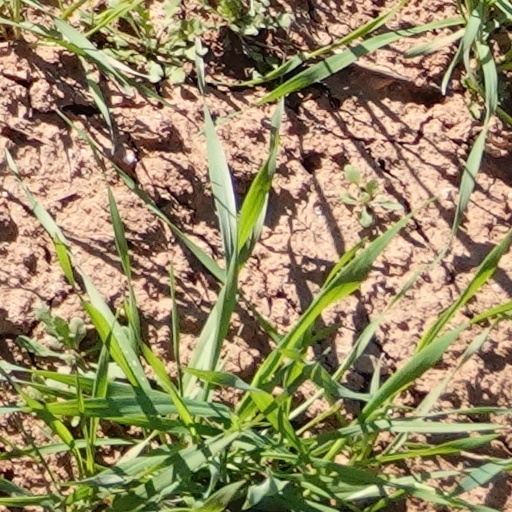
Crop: wheat